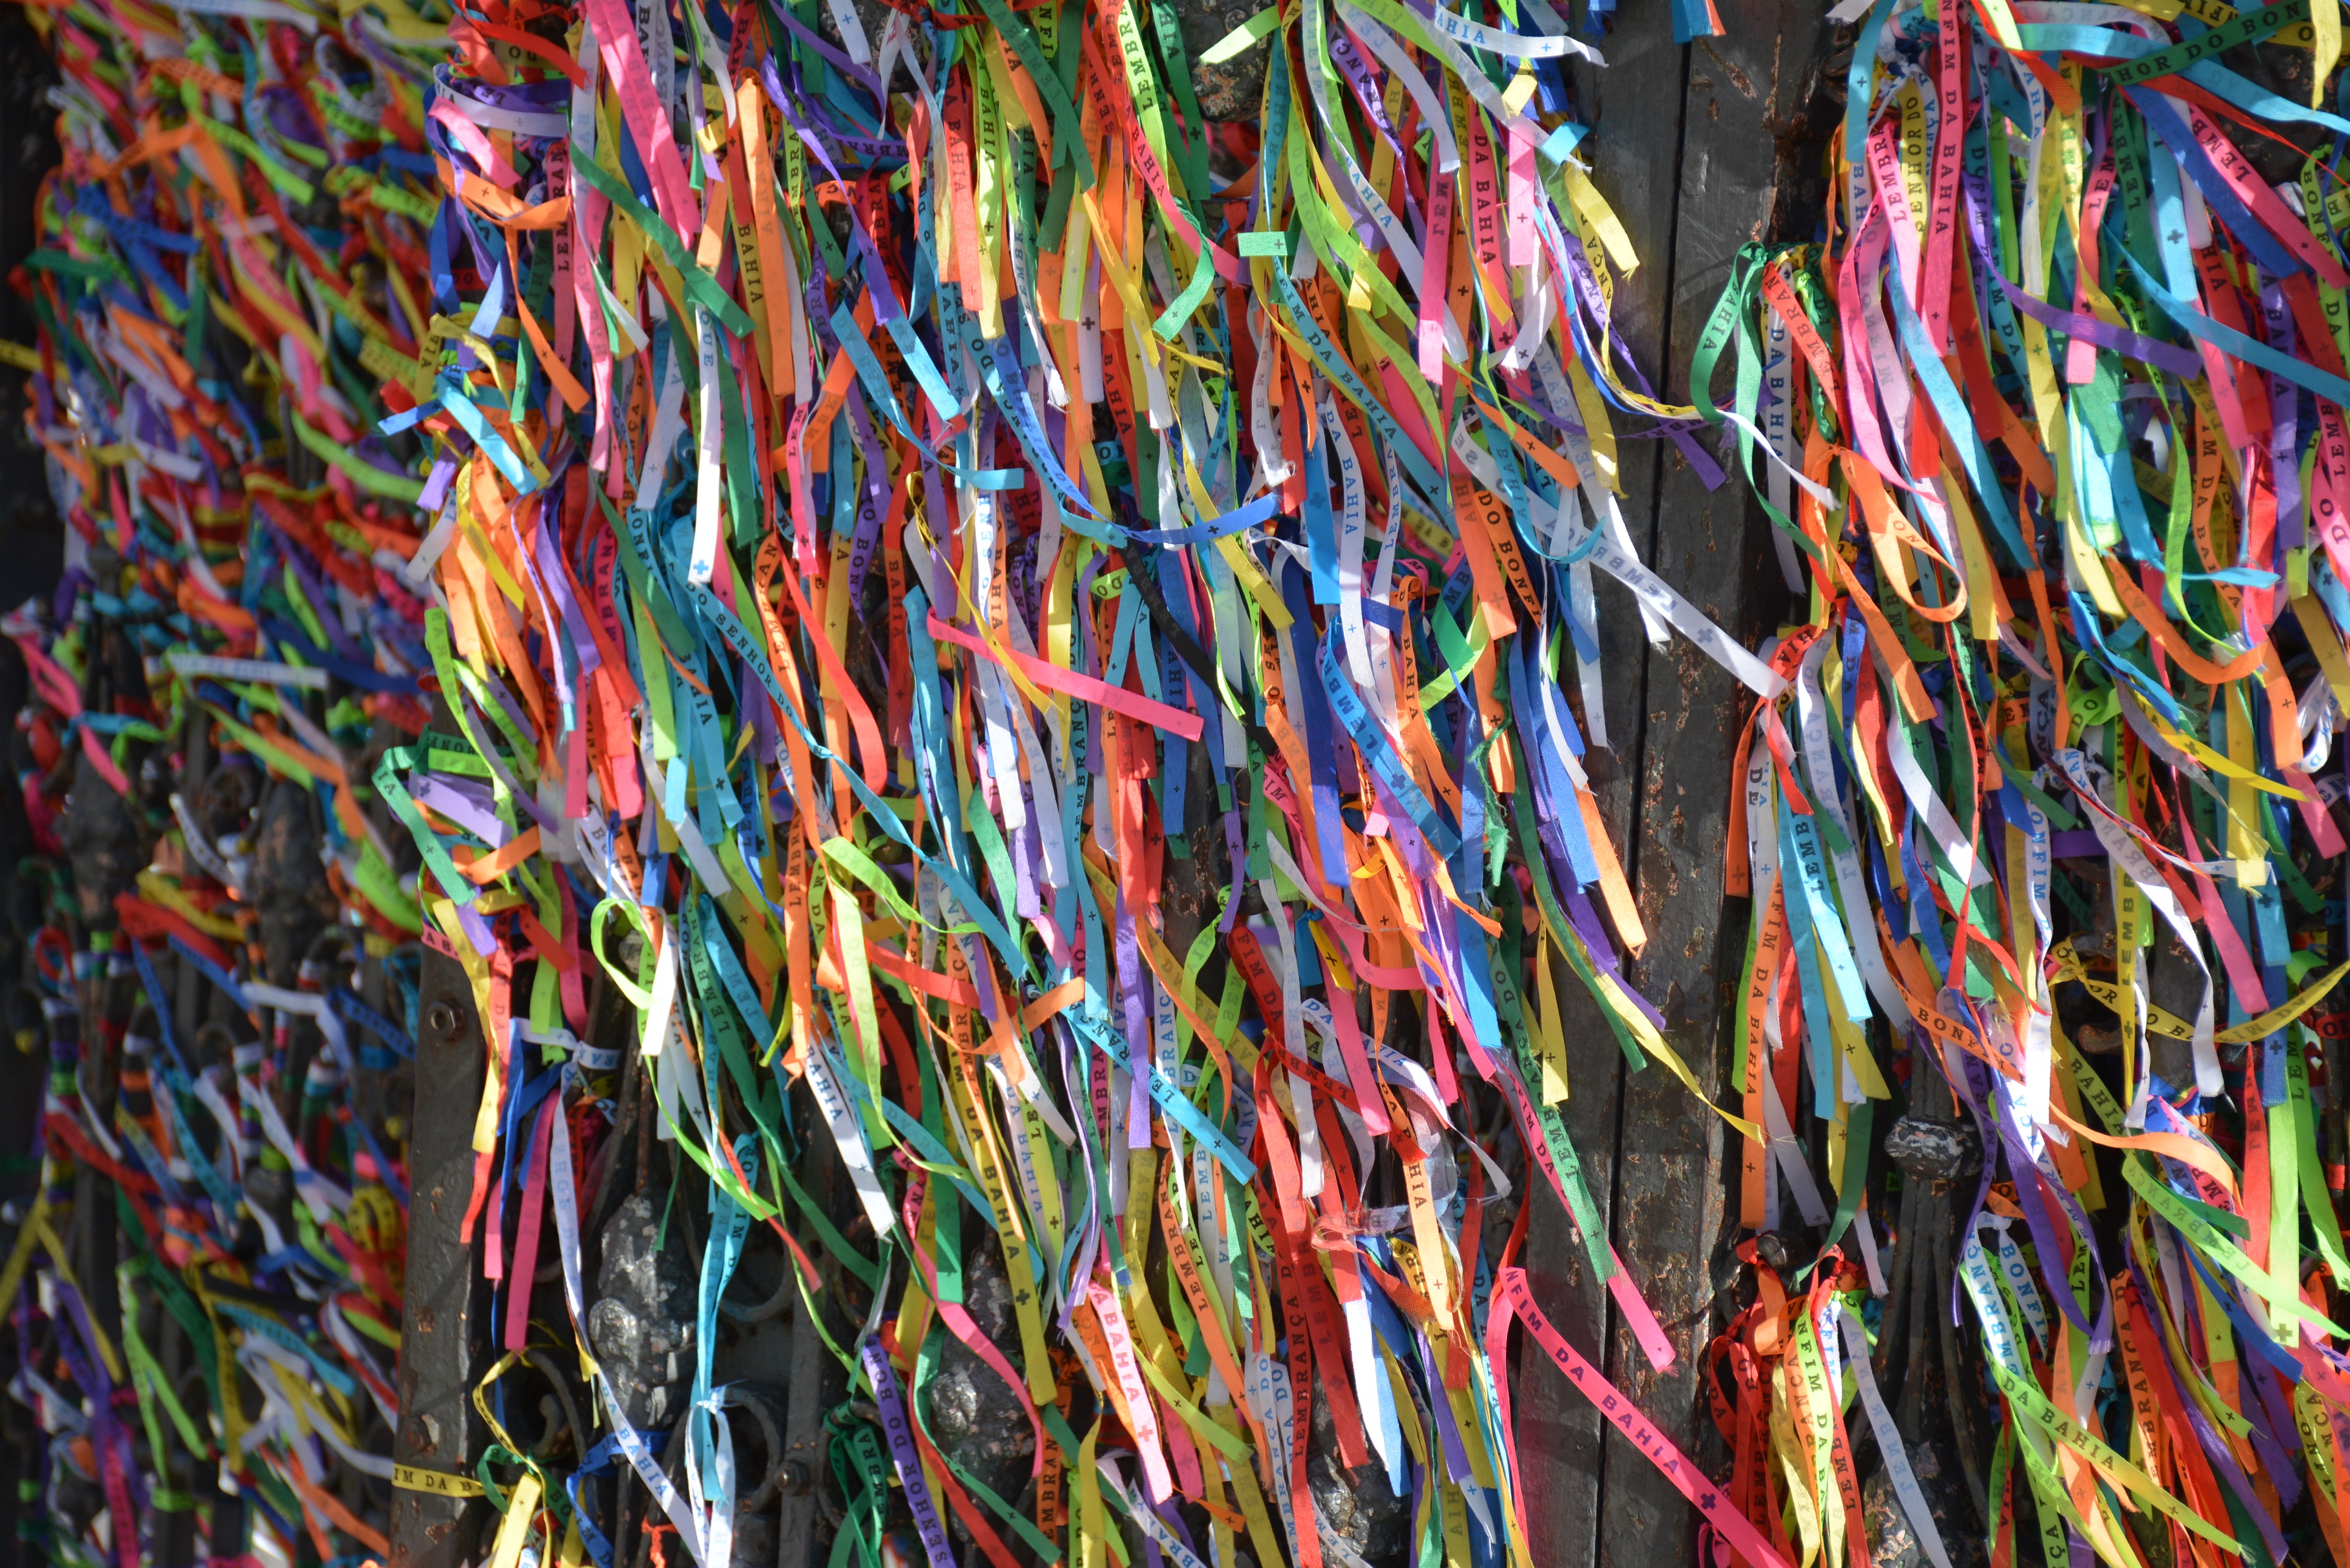
branch, leaf, flower, decoration, green, red, color, religion, colorful, art, festival, colors, stripes, culture, bahia, brasil, salvador, carnaval, bonfim